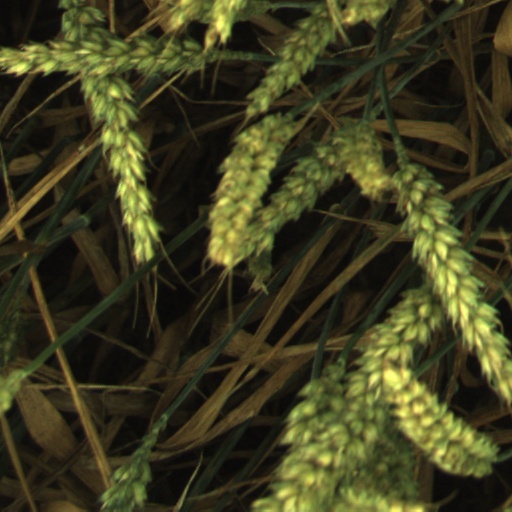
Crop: wheat